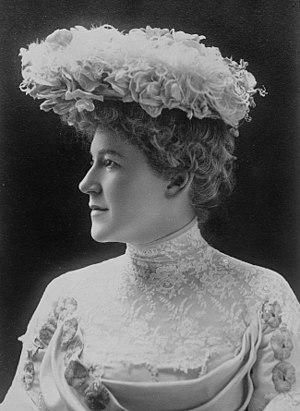
Ella Wheeler Wilcox, née le 5 novembre 1850 à Johnstown et morte le 30 octobre 1919 à Branford, est une femme de lettres et poétesse américaine. Elle est principalement connue pour son livre Poems of Passion. Son autobiographie, The Worlds and I, a été publiée en 1918, un an avant sa mort.